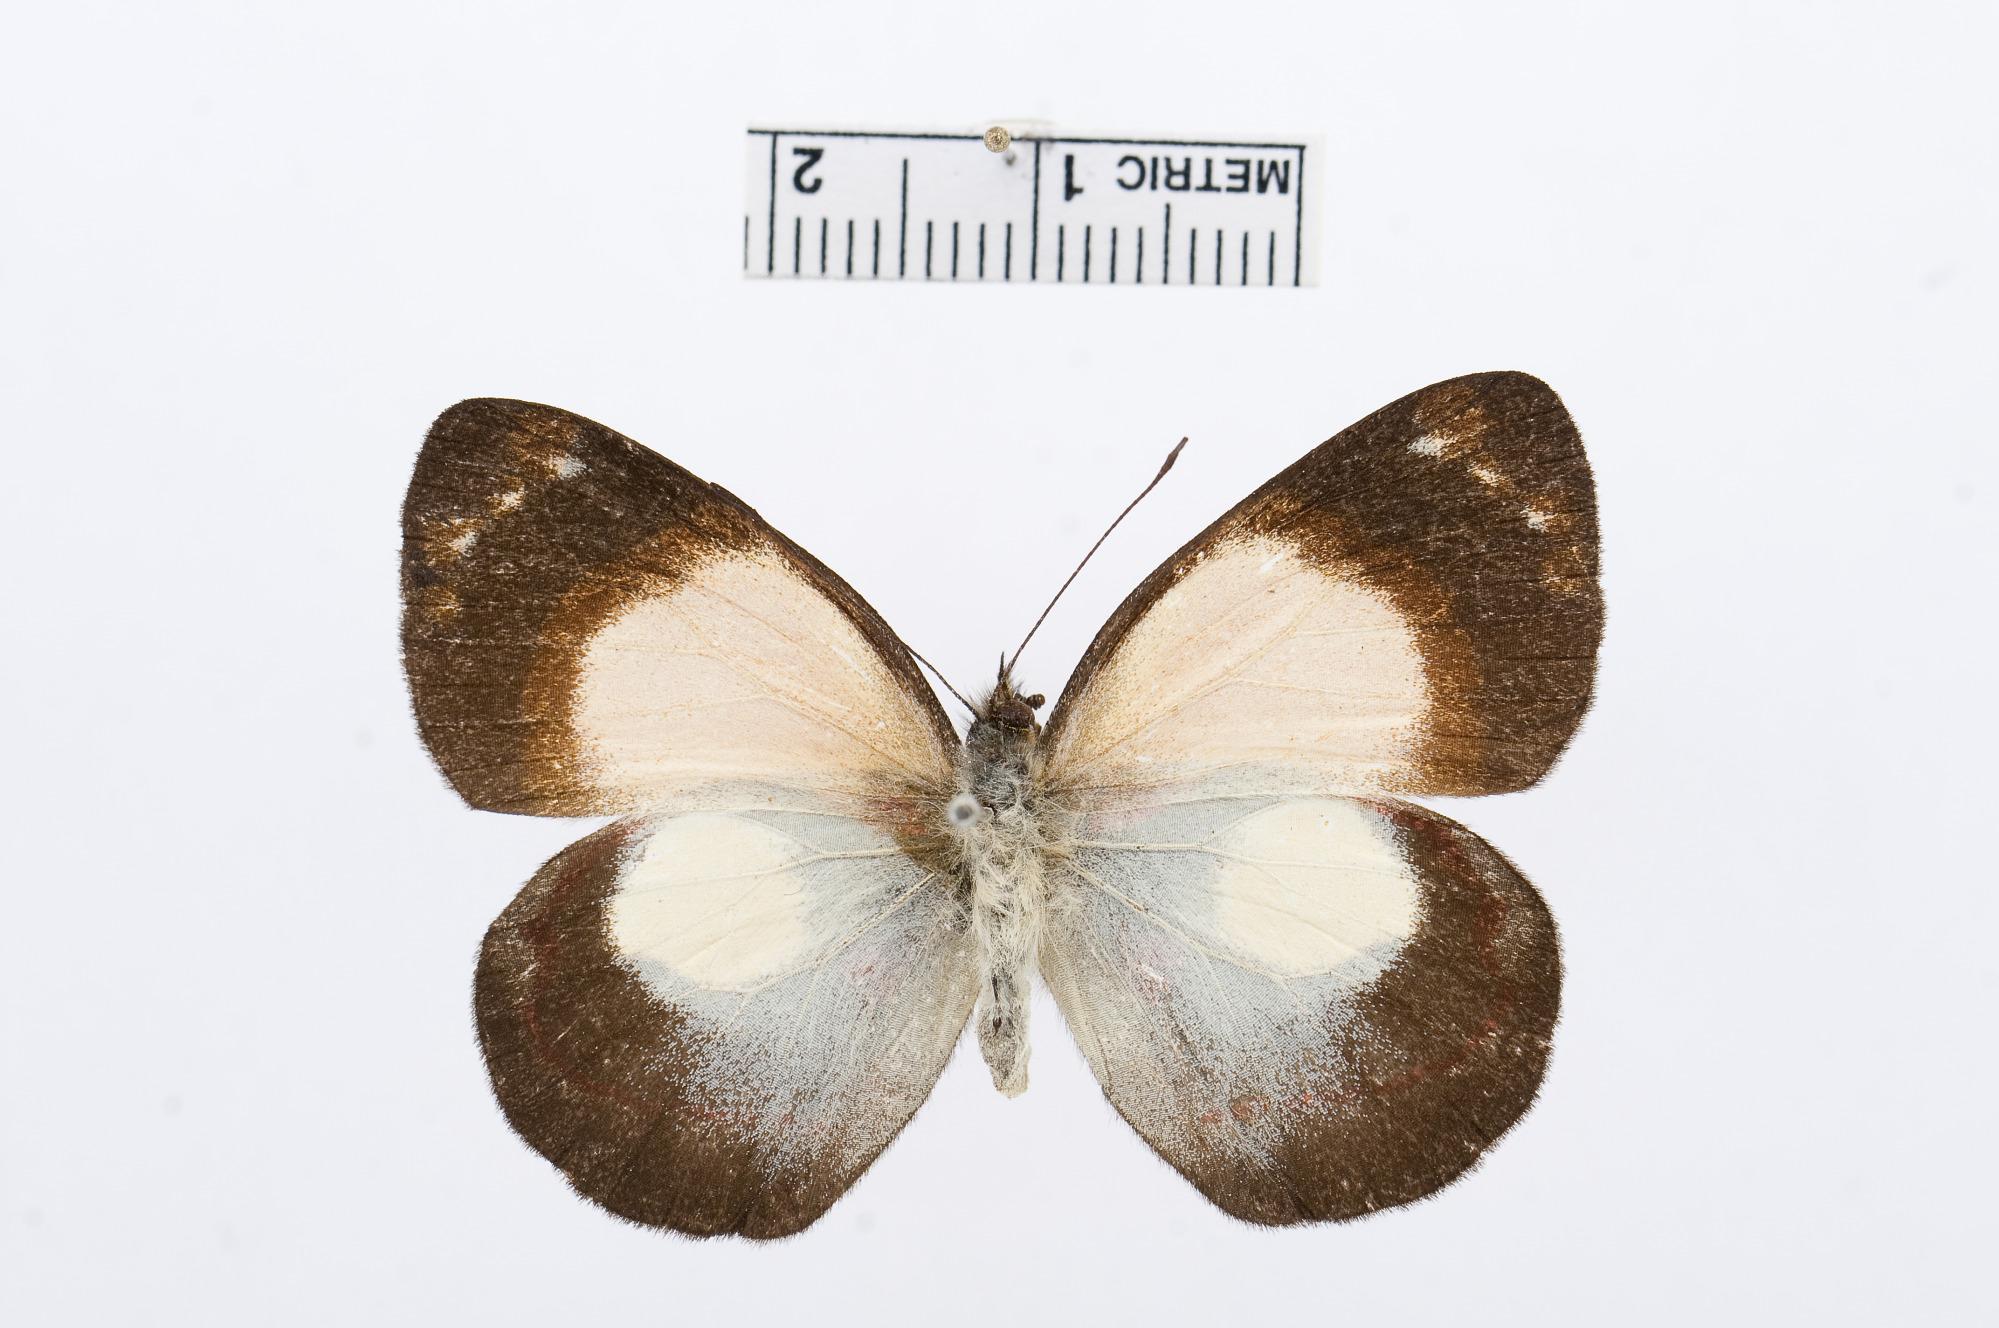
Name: Delias weiskei
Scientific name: Delias weiskei
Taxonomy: Animalia, Arthropoda, Hexapoda, Insecta, Lepidoptera, Pieridae, Pierinae